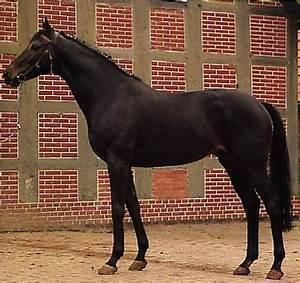
horse